General Mills

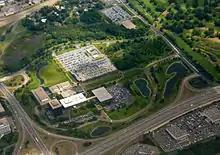
General Mills's corporate campus in Golden Valley, Minnesota

In the 1930s, General Mills engineer, Thomas R. James, created the puffing gun, which inflated or distorted cereal pieces into puffed-up shapes. This new technology was used in 1937 to create Kix cereal and in 1941 to create Cheerioats (known today as Cheerios).